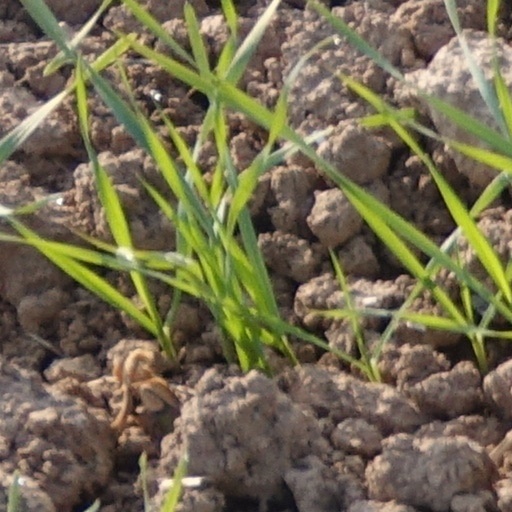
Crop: wheat